Thomas Oliphant (lyricist)

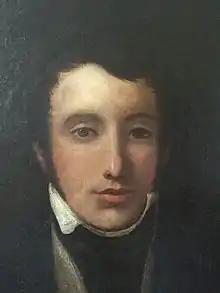
Thomas Oliphant as a young man. Date and artist unknown. The original is in his family's collection.

Thomas Oliphant (1799 – 1873) was a Scottish musician, artist and author. He wrote the chorale for the wedding of the future King Edward VII and Queen Alexandra, as well as the words to "Deck the Hall(s) with Boughs of Holly".